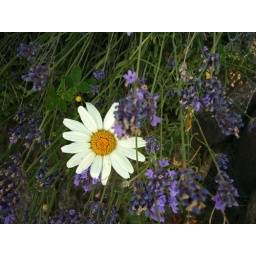
A daisy amidst the lavender in our back yard rock garden.